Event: Nepal Earthquake
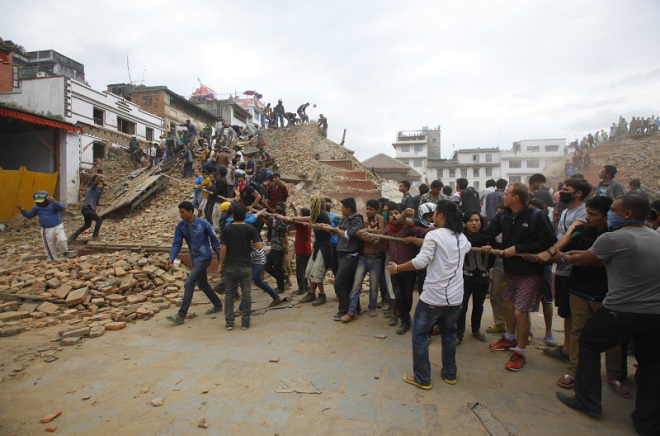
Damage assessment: damage